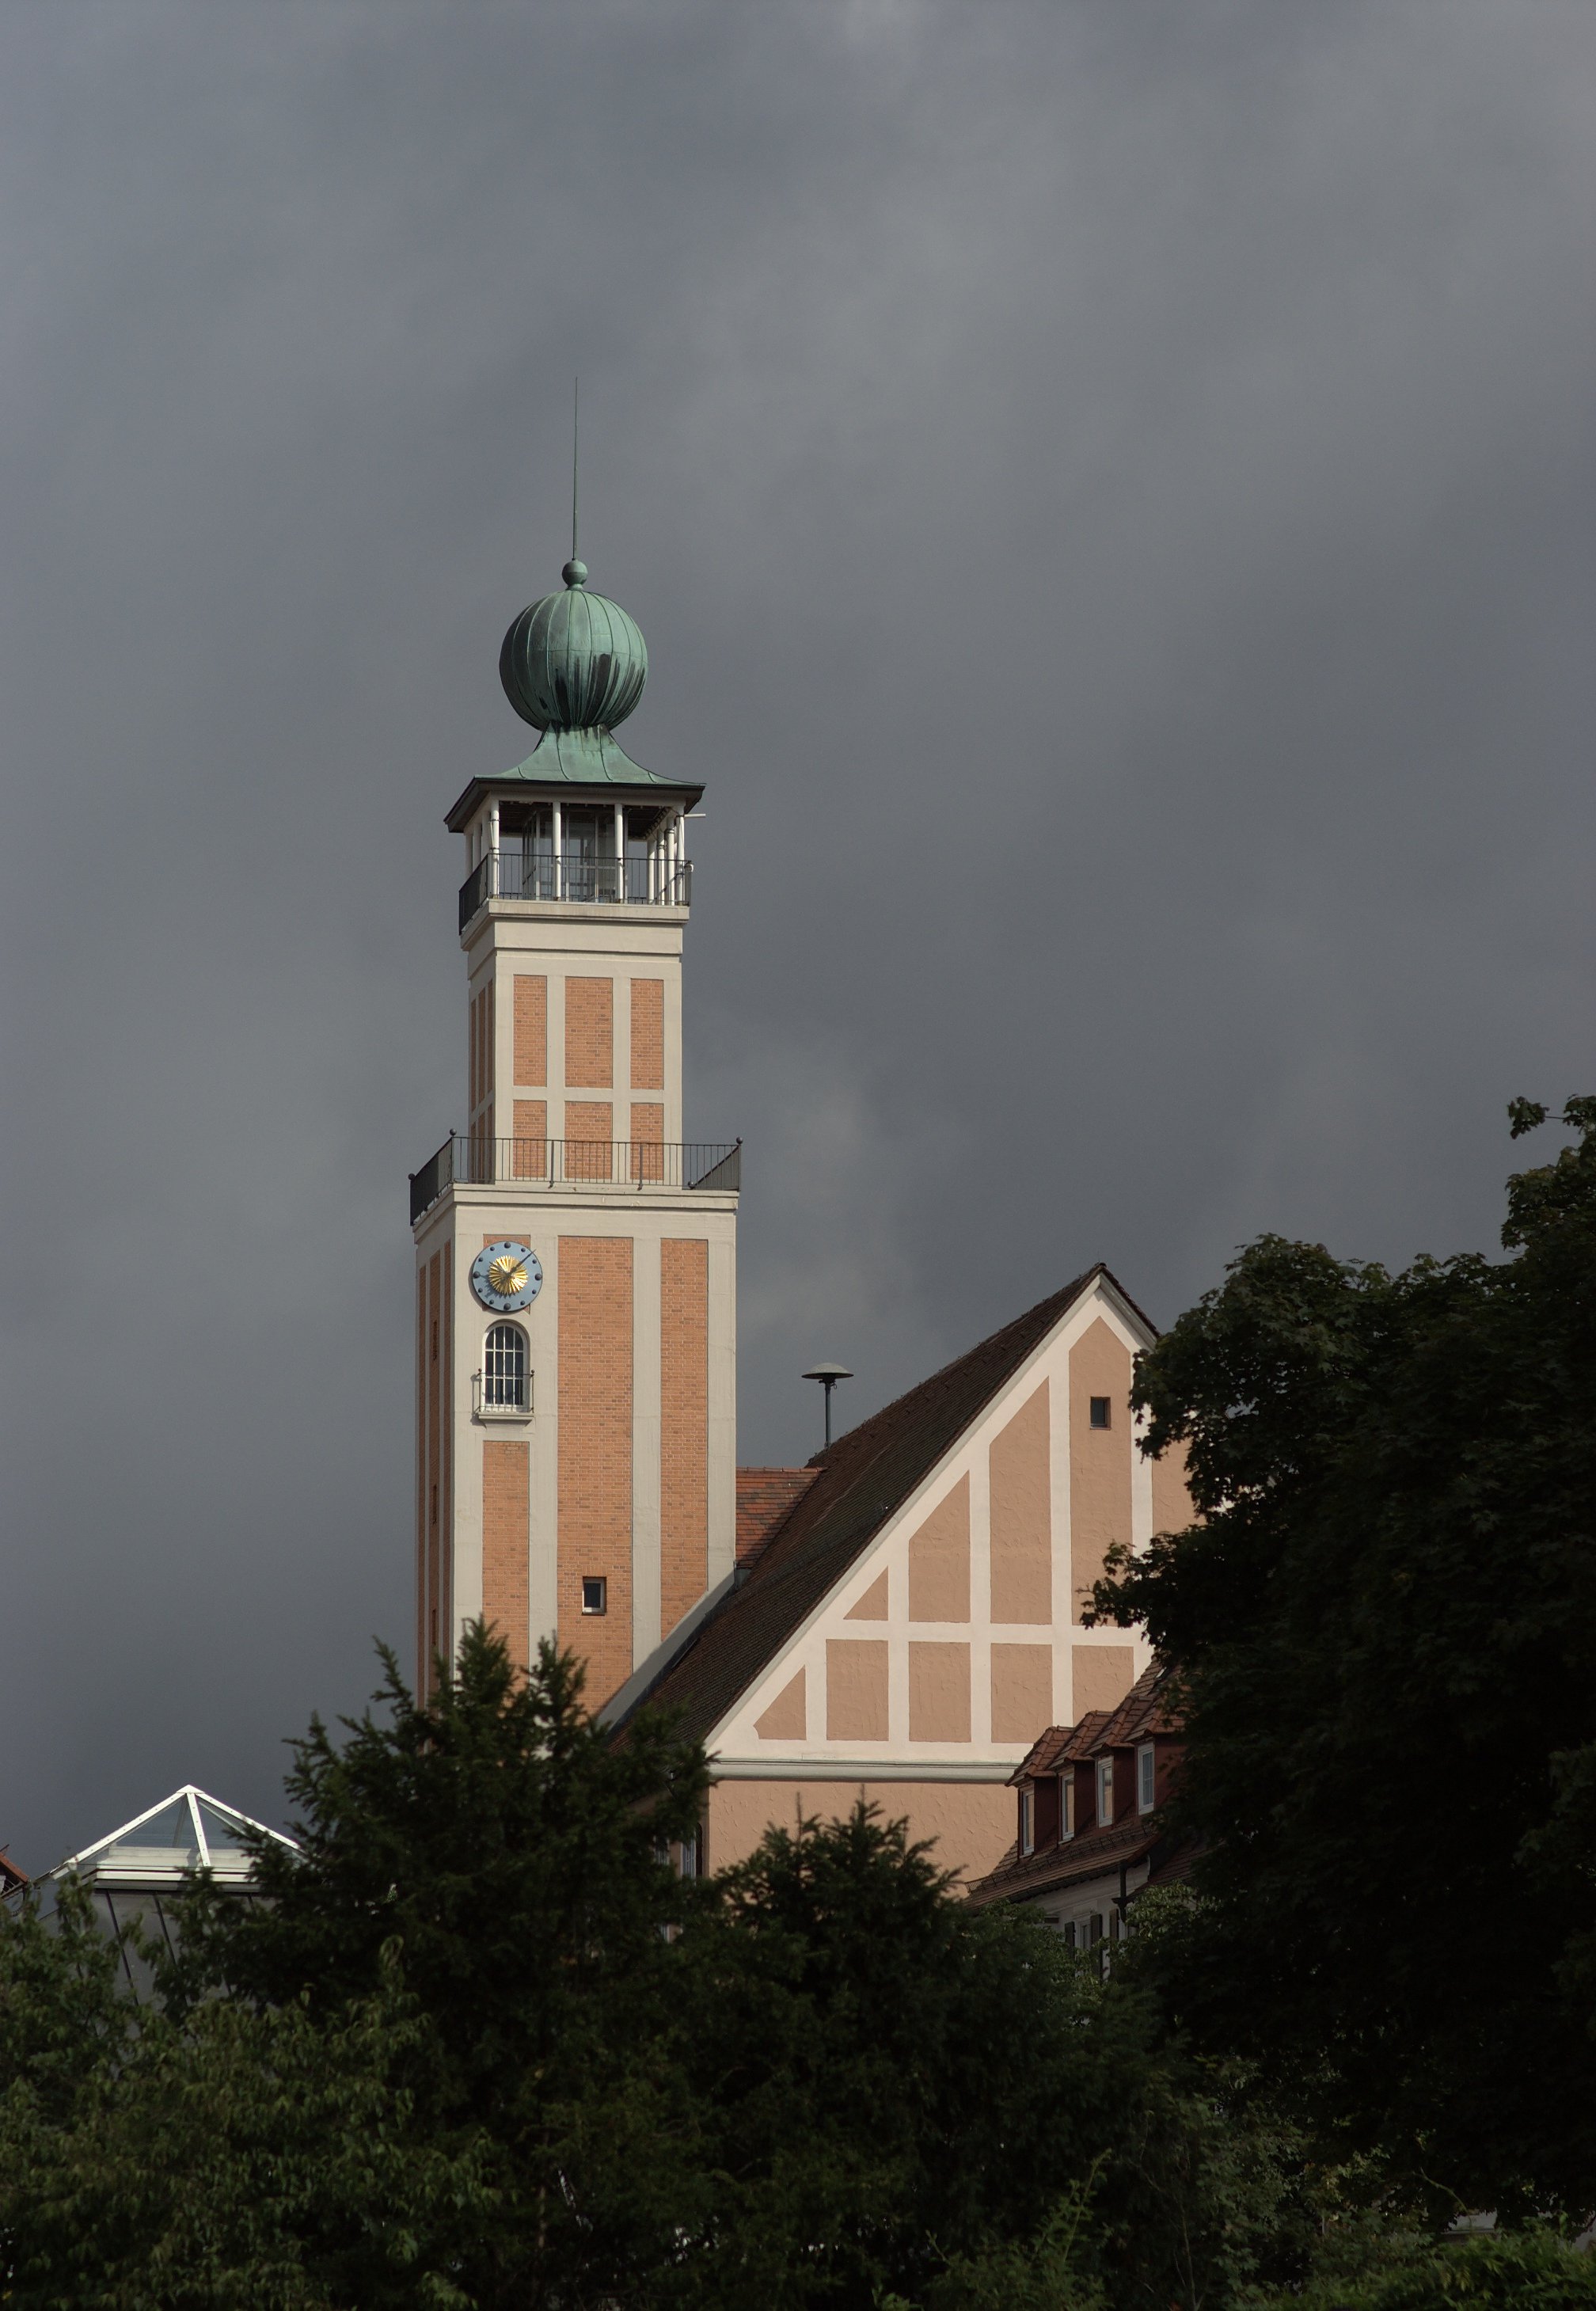
lighthouse, tower, landmark, church, clock tower, bell tower, steeple, blackforest, rawtherapee, germany, deutschland, walimex, samyang, pentax, schwarzwald, badenwrttemberg, 85mm, 2010, lenstagged, steffenzahn, k100d, justpentax, iamflickr, walimex85mm, walimexpro8514if, murgtal, freudenstadt